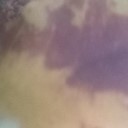
Label: Leaf_rust